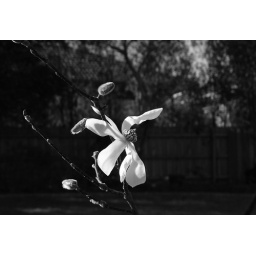
Flower stands out in contrast in the black and white